Castle of the Bishops of Sigüenza

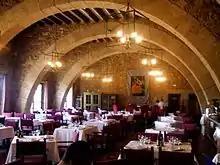
Parador dining room

In 1972, the Ministry of Tourism gave the castle the status of a parador or luxury hotel. Restoration of the building began in 1964 and was completed in 1976 by the architect José Luis Picardo. The official inauguration took place in 1978 with the visit of King King Juan Carlos and Queen Sofía. Decorated with banners and suits of armour, the huge lounge is the castle's original dining room.